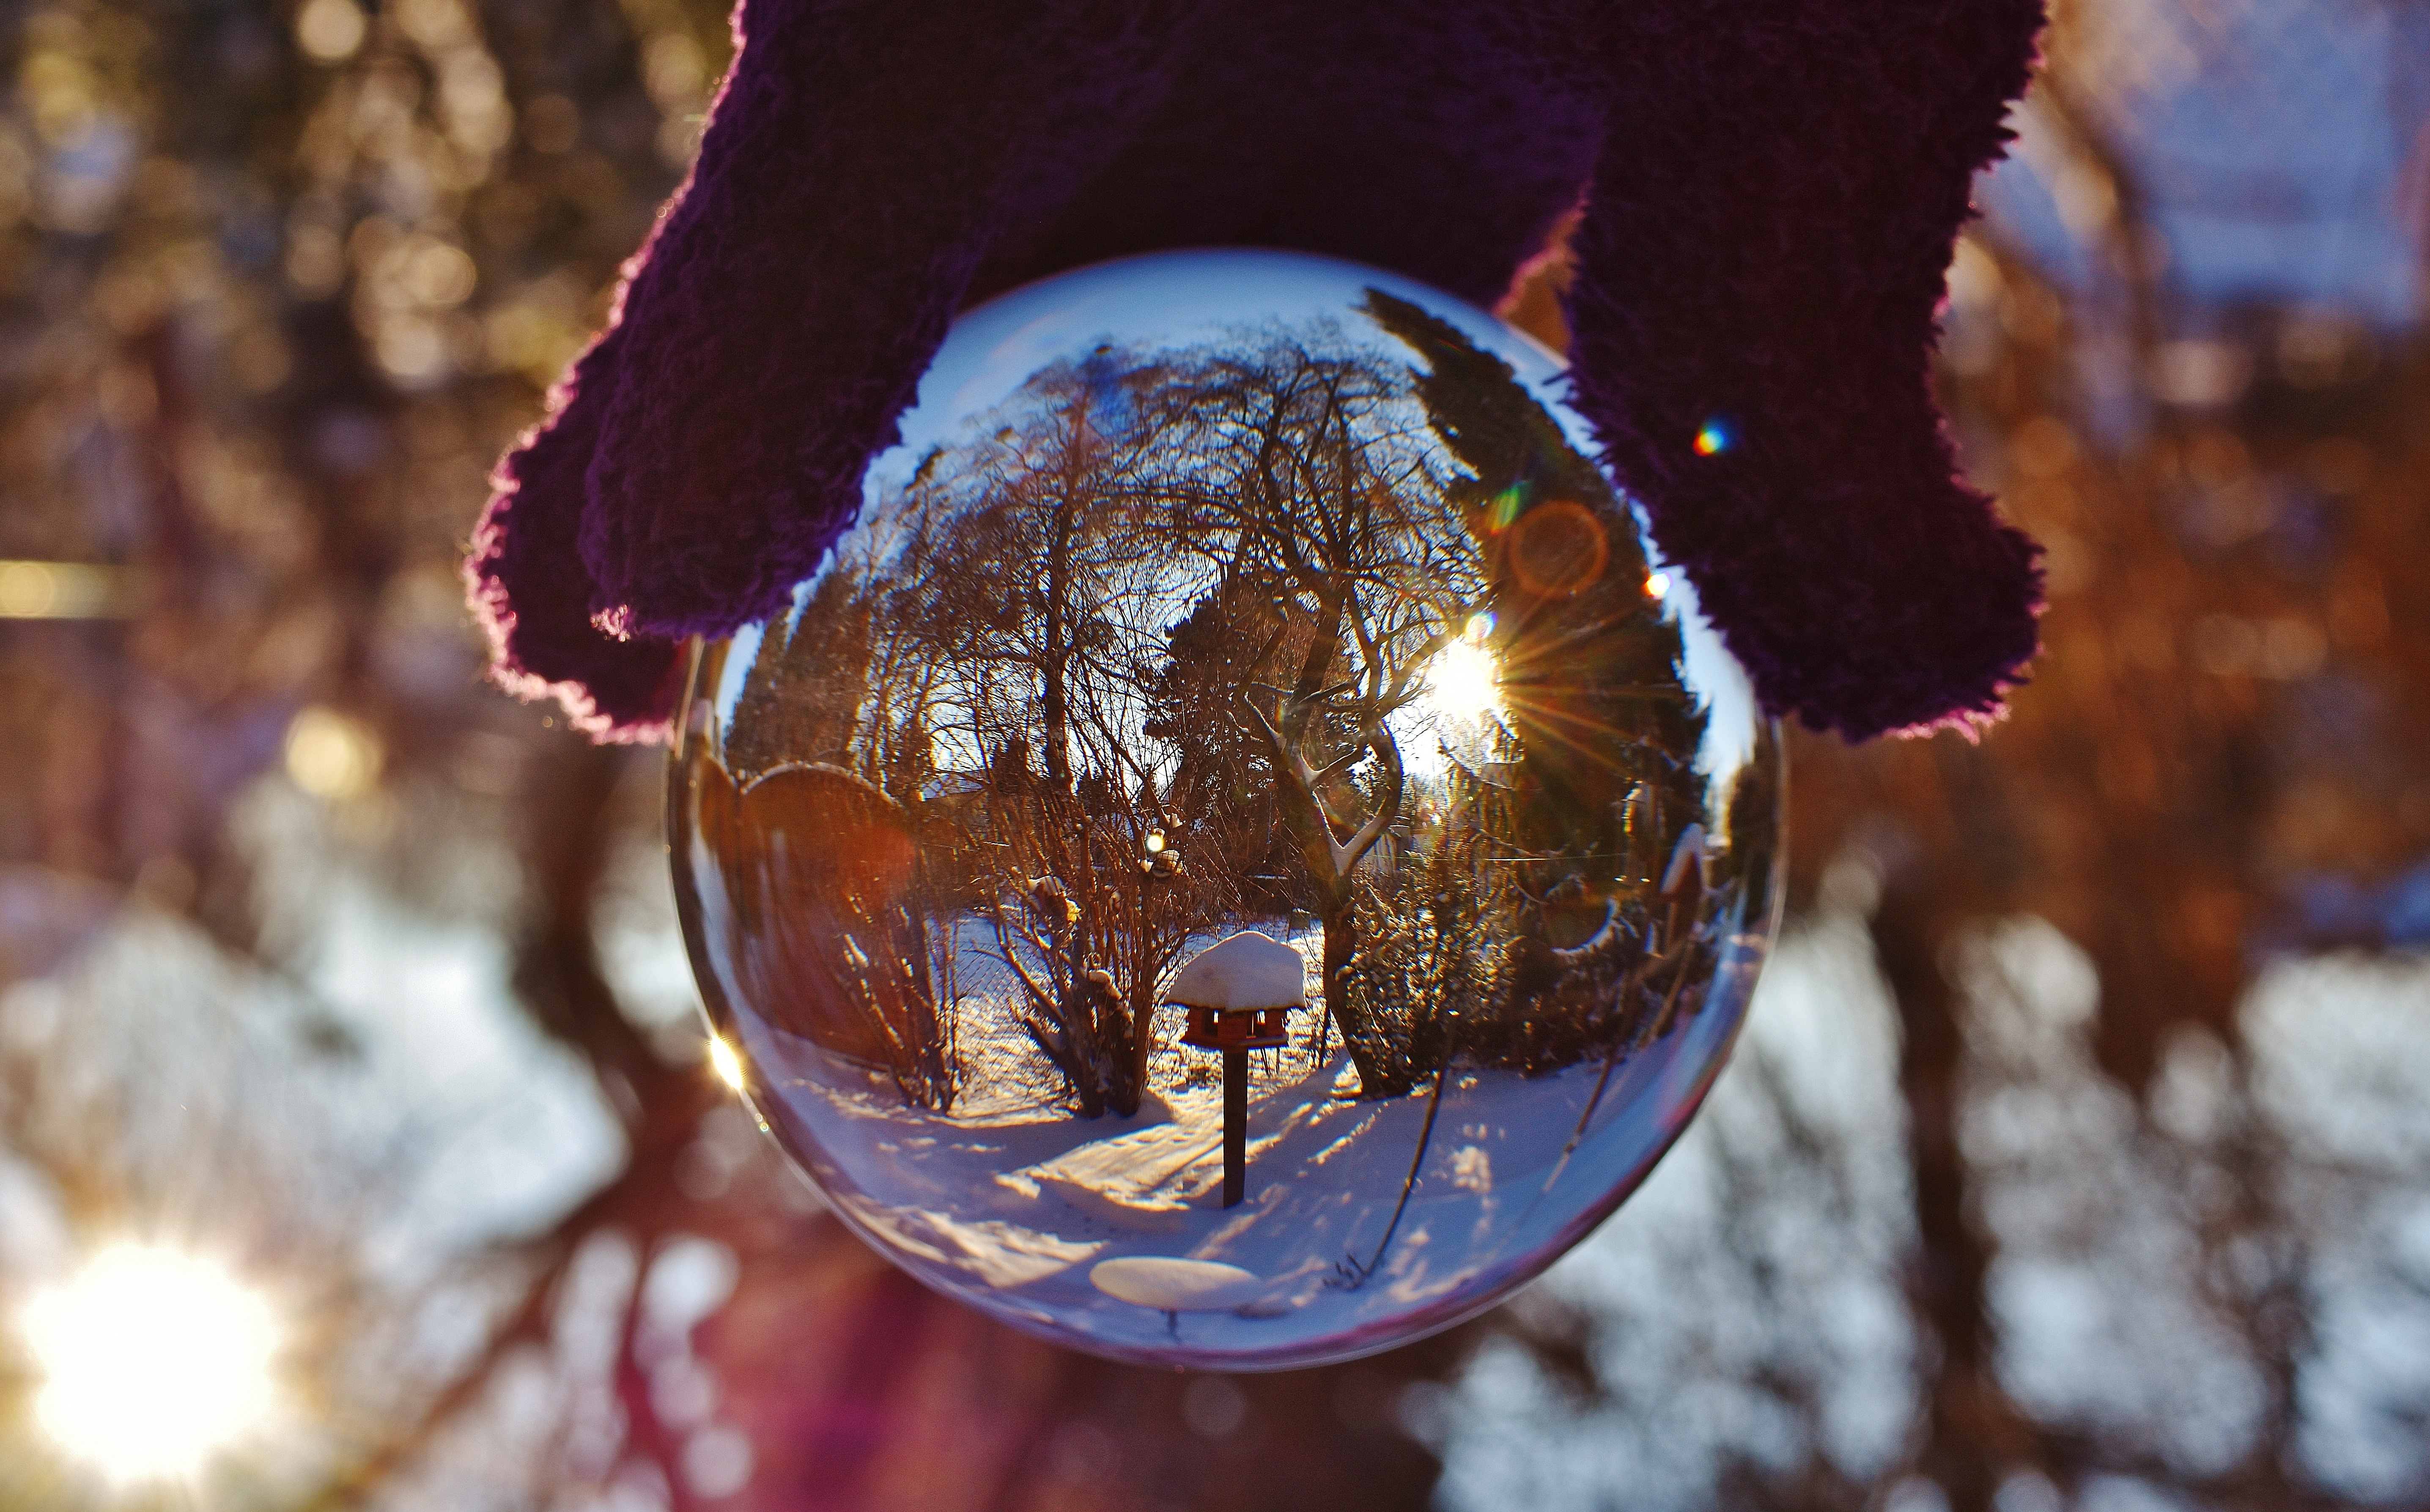
tree, snow, winter, light, night, photography, sunlight, glass, ice, spring, reflection, red, color, autumn, blue, garden, christmas, lighting, season, close up, transparent, trees, christmas decoration, ball, glass ball, mirroring, macro photography, about